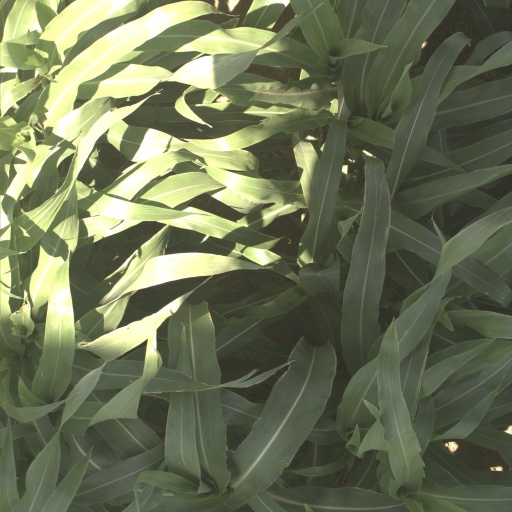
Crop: sorghum